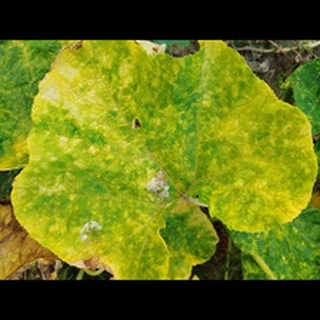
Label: pumpkin_mosaic_disease